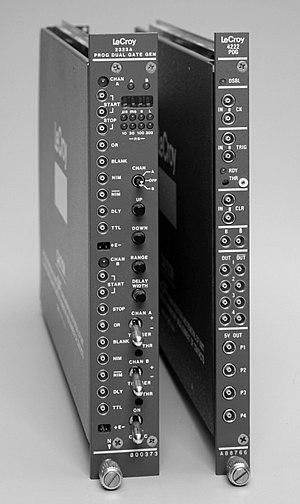
Equipement électrique pour la physique des hautes énergies au format CAMAC, fonction réalisée
LeCroy ou désormais TeledyneLeCroy est une entreprise américaine qui développe des instruments de mesure dédiés à la physique des hautes énergies et des systèmes de télécommunications. Ses principaux produits sont des oscilloscopes à large bande et des analyseurs de protocole.